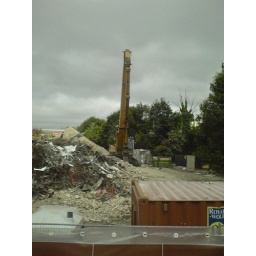
Demolition in South Harrow. Taken from bus window with crappy phone camera on way to work.